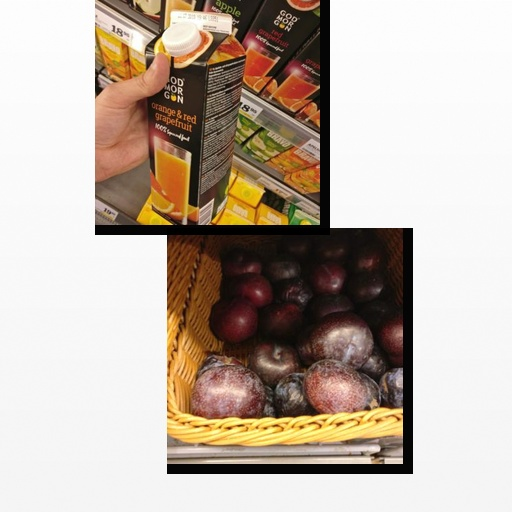
Food items: orange_red_grapefruit_juice, plum